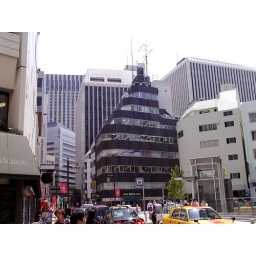
The top floor office in this building can't be big. Tameikesano, Tokyo.